The Amazing Race 4 (Latin American season)

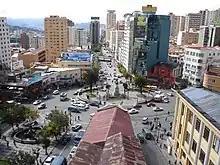
In this leg, teams travelled to La Paz and had to teach locals traffic rules at la Plaza del Estudiante.

In this leg's Roadblock, teams had to keep the provisions they bought, and travel by boat from the Embarcadero to the Ballestas Islands. Once there, one team member had to ascend a rope ladder to the top of a sea platform where they had to give the provisions to the judge. If teams had all the requested items, they would receive their next clue.